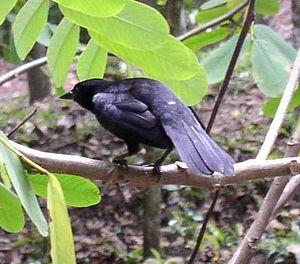
Le Quiscale chanteur est une espèce d'oiseaux de la famille des ictéridés et qu’on retrouve en Amérique centrale et au Mexique.